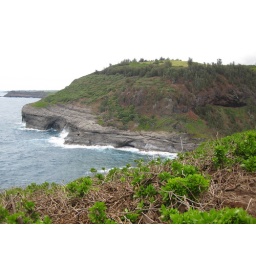
The white specks are birds. Thousands of birds live in this sanctuary area, including albatros and red-footed booby.